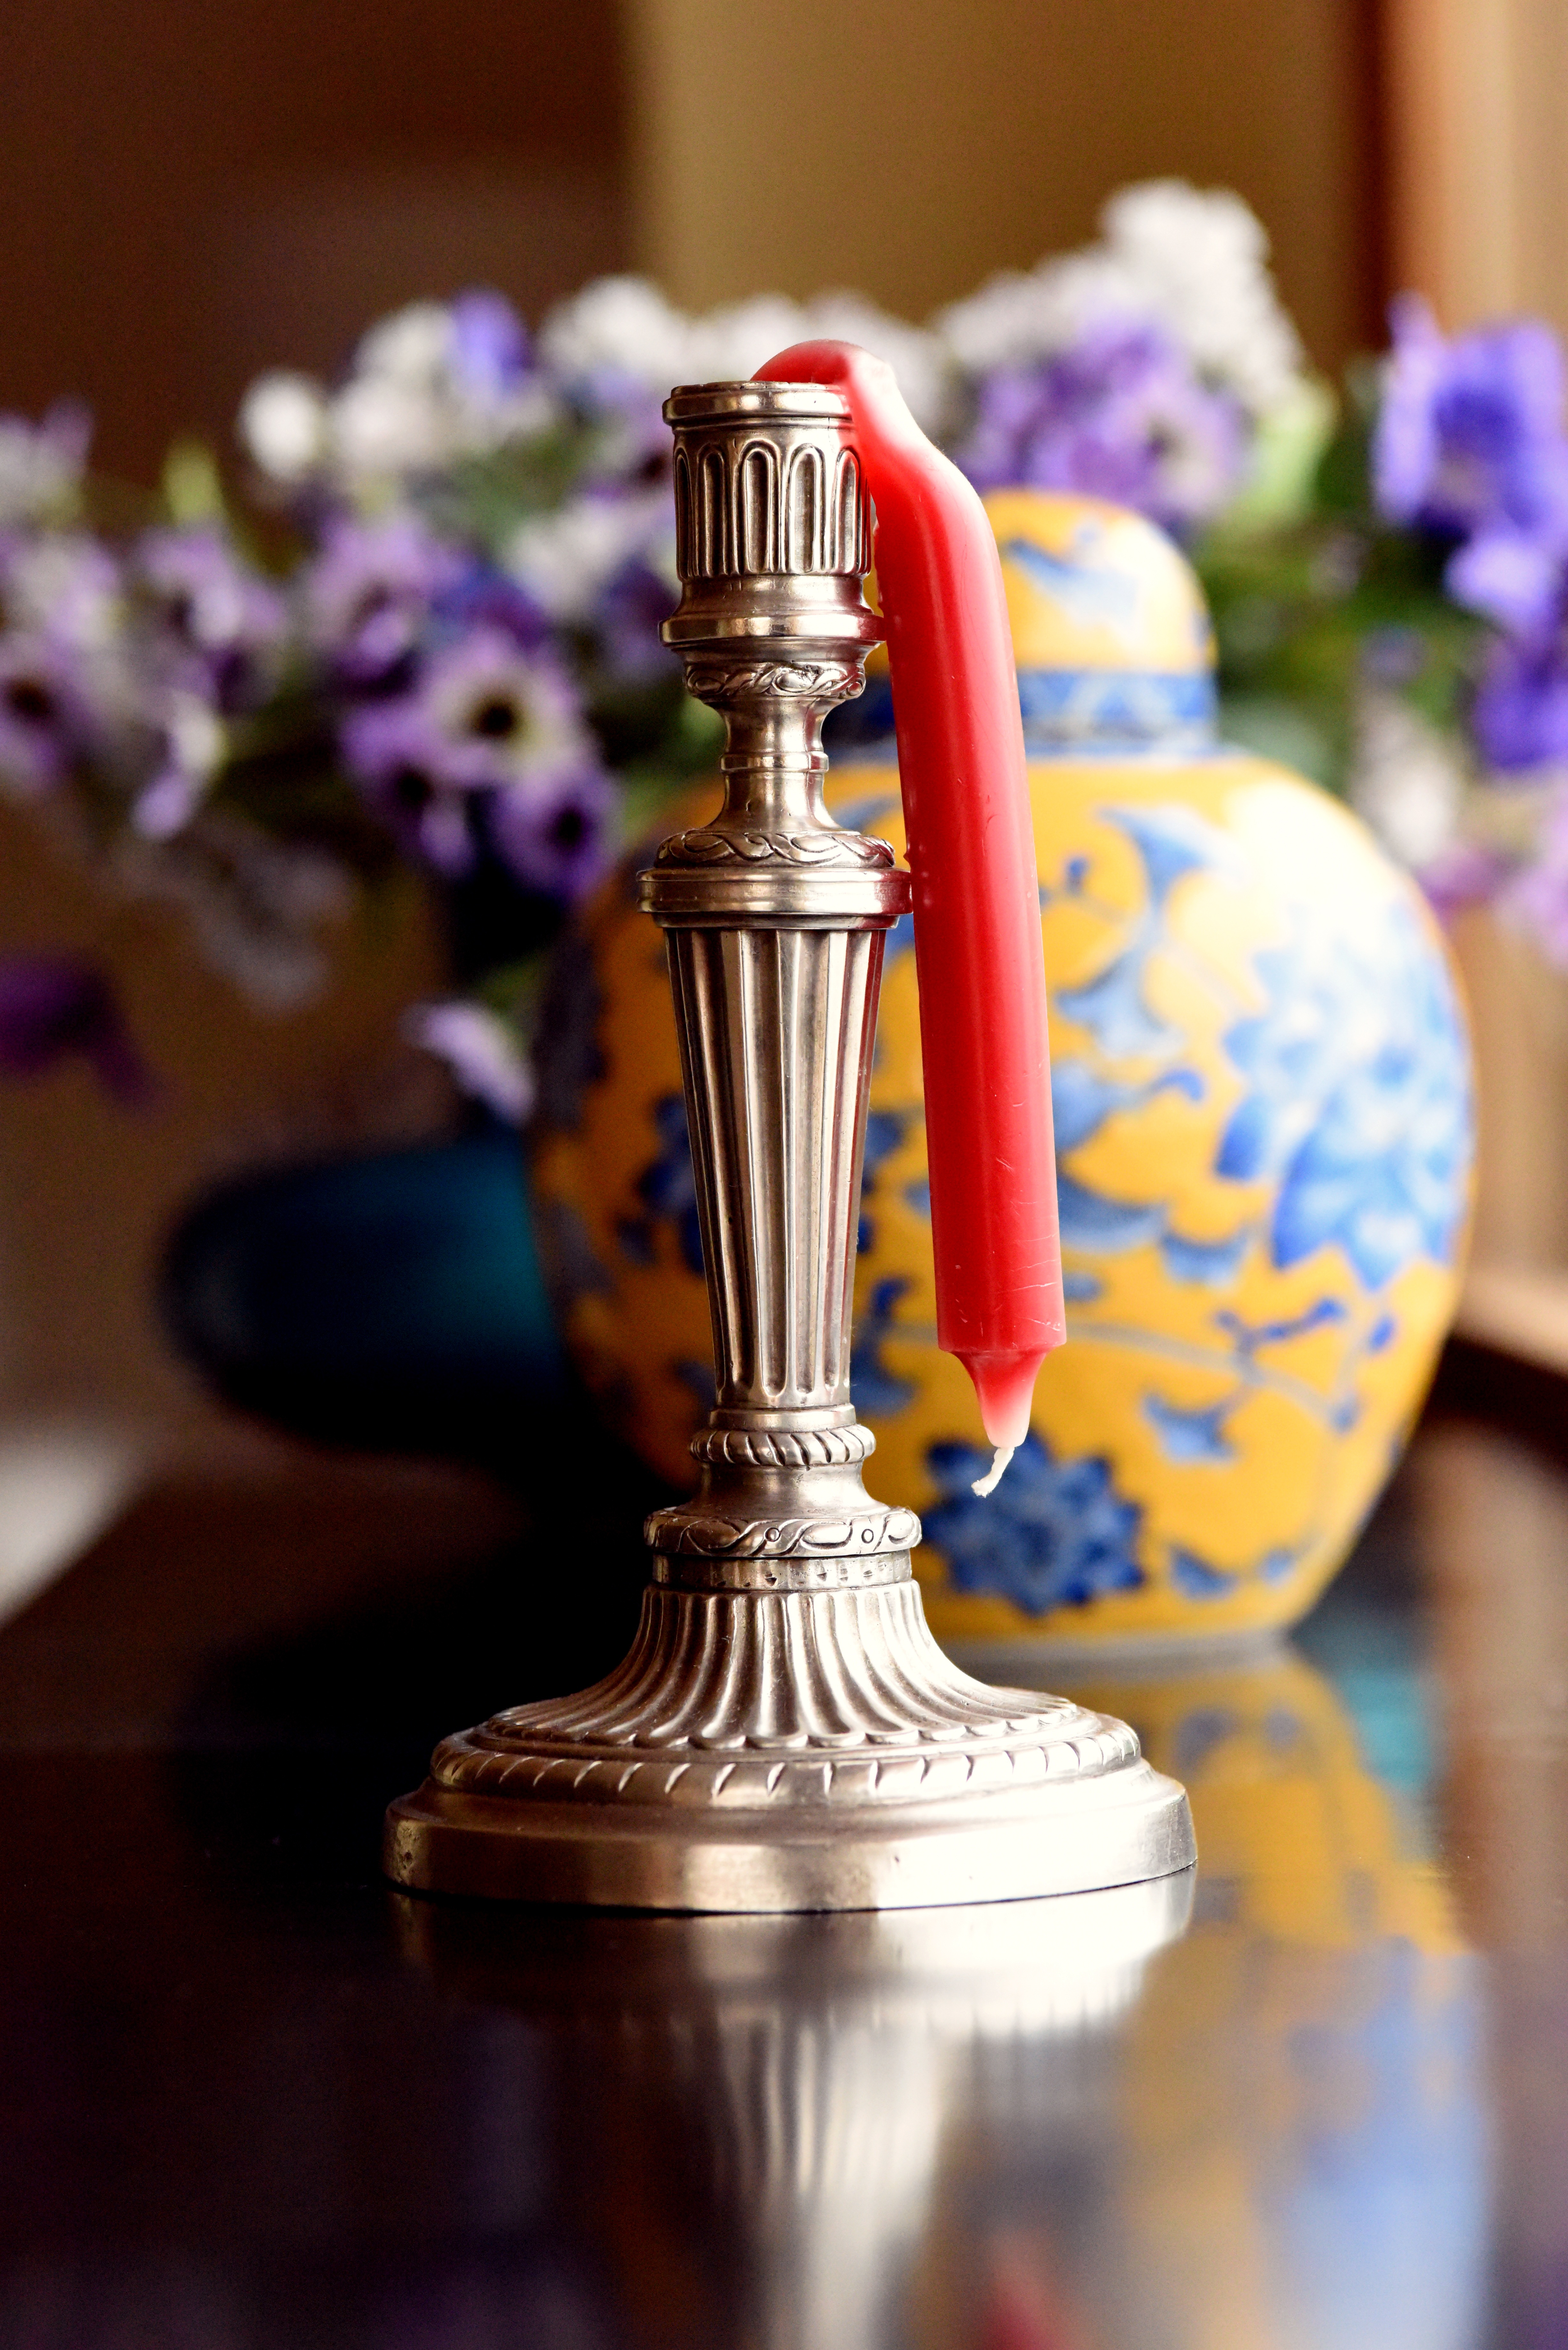
sun, flower, candle, lighting, heat, candlestick, fusion